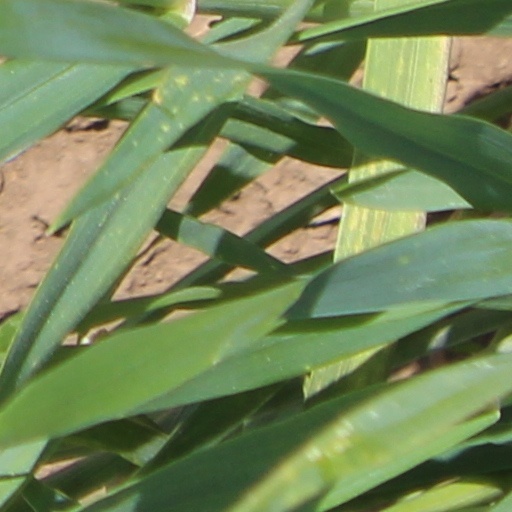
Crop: wheat